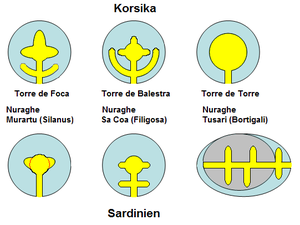
La Culture torréenne est une civilisation qui s'est développée en Corse, principalement dans la région située au sud d'Ajaccio, au cours de la seconde moitié du IIᵉ millénaire av. J.‑C. Le bâtiment caractéristique de cette culture est la « torre », la version Corse du « nuraghe » sarde. Les torri étaient néanmoins plus petites et moins impressionnantes que les nuraghes. Selon certains spécialistes, la culture nuragique et la culture torréenne étaient étroitement liés.